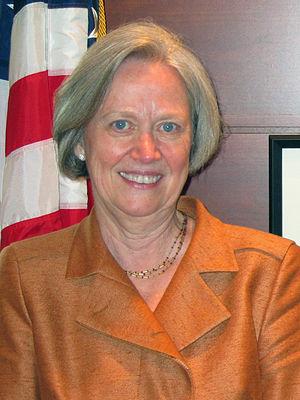
Shirley Tilghman, née à Toronto le 17 septembre 1946, est une biologiste canadienne spécialisée en biologie moléculaire, qui a participé au tout premier clonage d'un gène de mammifère. Elle a révolutionné la génétique en montrant que l'expression d'un gène dépend de l'origine parentale du chromosome. Elle est aussi la première femme à avoir accédé à la présidence de l'illustre Université de Princeton.